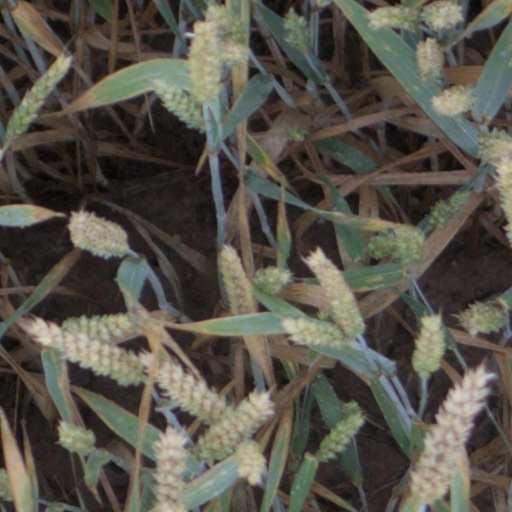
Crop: wheat